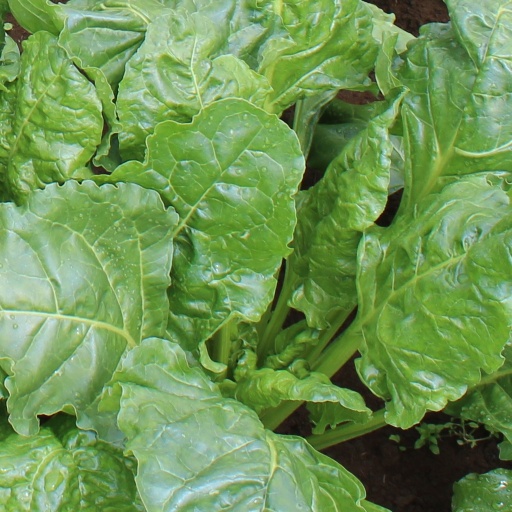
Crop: sugar beet